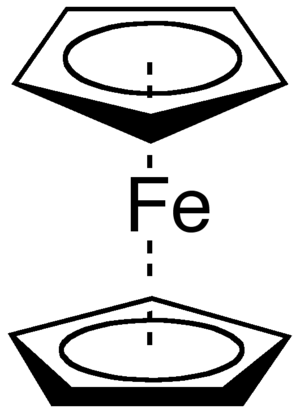
La chimie organométallique est l'étude des composés chimiques contenant une liaison covalente entre un métal et un atome de carbone situé dans un groupe organique. Elle combine des aspects de la chimie organique et de la chimie inorganique.
Le ferrocène est un composé organométallique de formule Fe(C₅H₅)₂. Il fait partie de la famille des métallocènes, un type de composé sandwich dans lequel le centre métallique est entouré de deux cycles cyclopentadiényle. La découverte d'un tel composé et de ses analogues a précipité la croissance dans le domaine de la chimie organométallique donnant suite à un prix Nobel.
Le terme hapticité est utilisé pour décrire la coordination d'un groupe contigu d'atomes d'un ligand à un atome central. L'hapticité d'un ligand est désigné par la lettre grecque η. En général cette notation est complétée par le nombre d'atomes de ligand liés à l'atome central, placé en exposant. Cette notation n'est en revanche pas utilisée quand il n'y a qu'un atome coordiné.